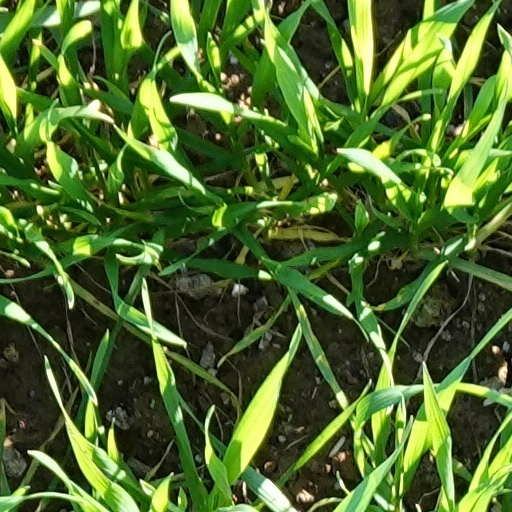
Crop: wheat